Alice Solves the Puzzle

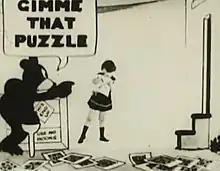
Bootleg Pete demanding a crossword-puzzle from Alice.

Alice Solves the Puzzle is a 1925 animated short film directed by Walt Disney. It was the 15th film in the "Alice Comedies" series, and is notable for being the first film to feature Pete, the longest-recurring Disney character. The film is also notable for being one of the first animated films to have been heavily censored.